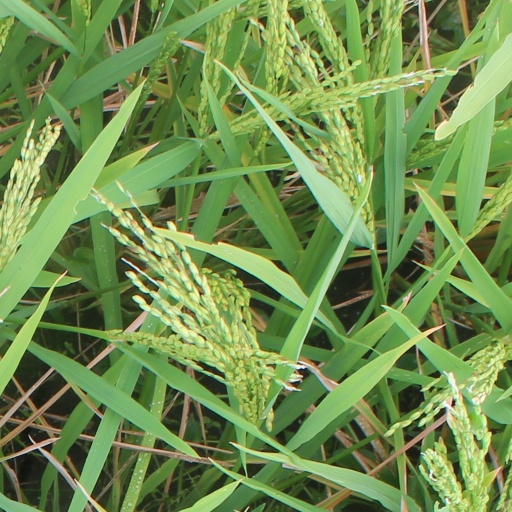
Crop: rice